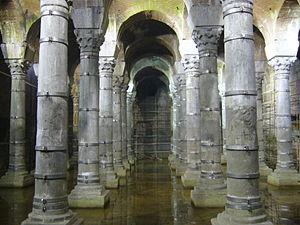
41° 00′ 26″ N, 28° 58′ 21″ E